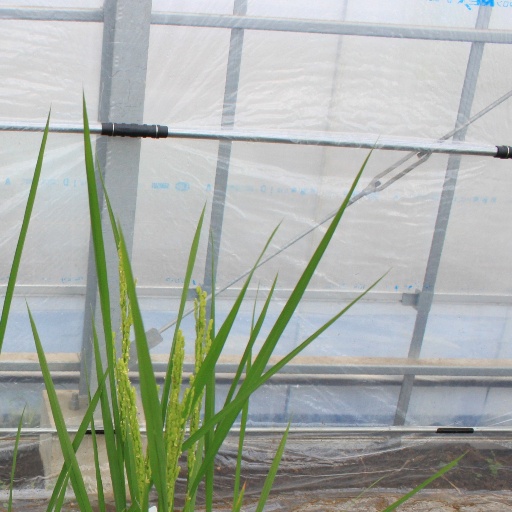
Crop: rice